Brooklyn borough presidency of Eric Adams

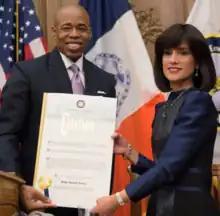
Adams with Judge Rachel Freier in 2016

Adams launched the Family Friendly Brooklyn initiative by creating a lactation room in Brooklyn Borough Hall, with open access to the public. He introduced a bill in the New York City Council that would require all municipal buildings providing services to the public to have lactation rooms. The bill was passed by the City Council on July 14, 2016. In July 2018, Adams publicly denounced President Trump's efforts to stop Ecuador from passing a U.N. resolution stating that breastfeeding is the most beneficial way of feeding a child.